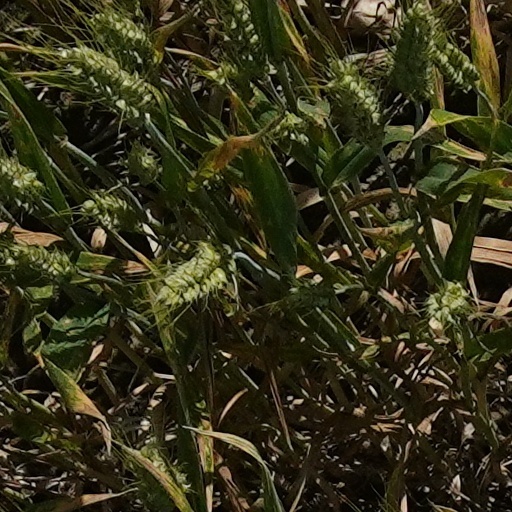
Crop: wheat